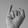
ASL letter: I